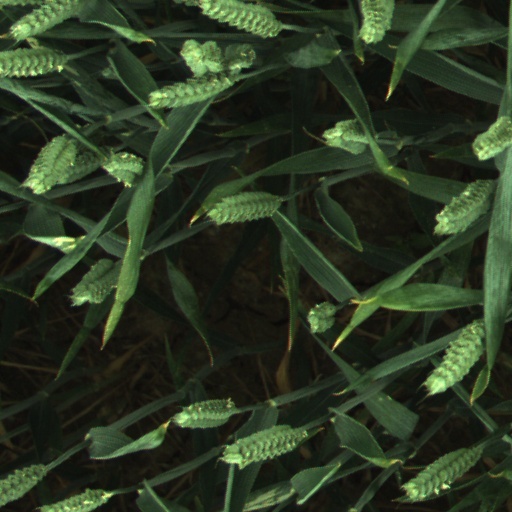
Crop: wheat